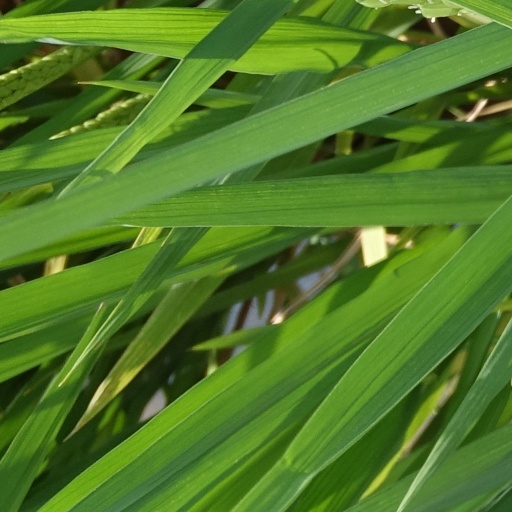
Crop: rice